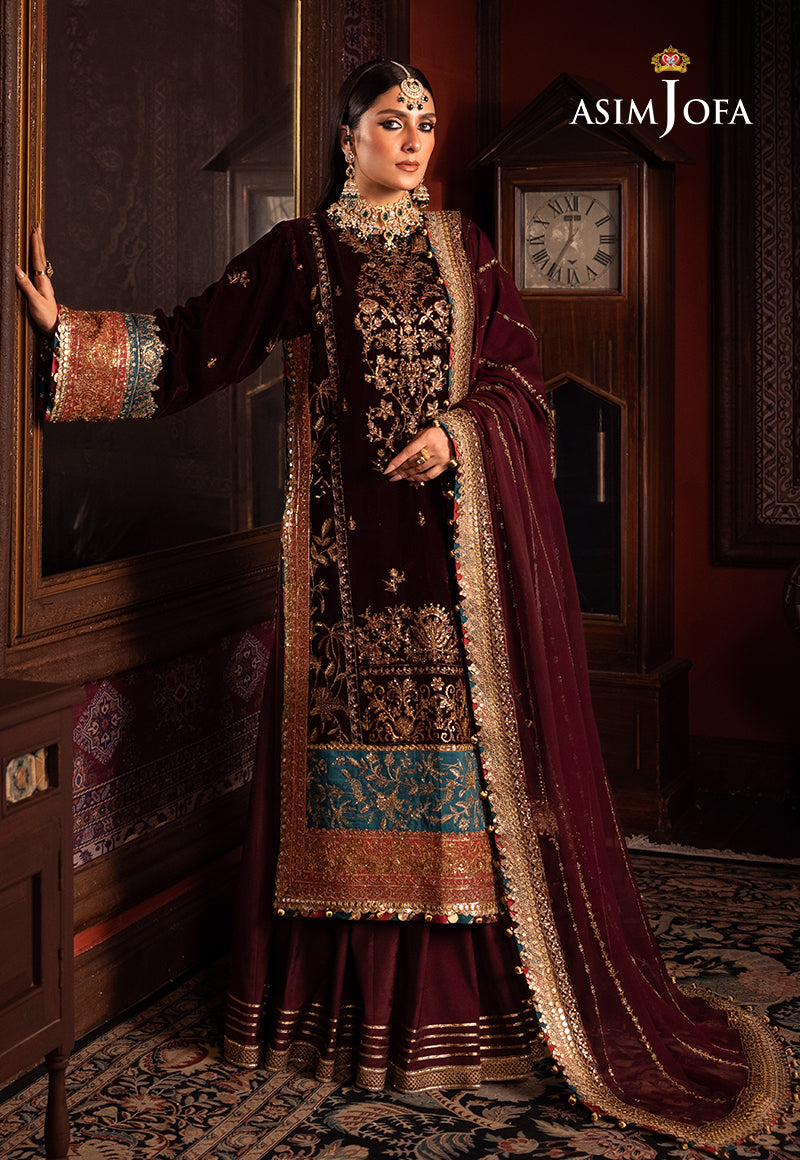
burgundy maroon embroidered suit